Stratford railway station, Victoria

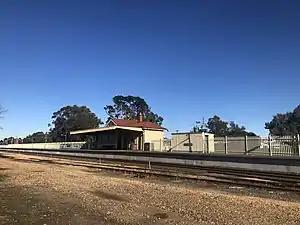
Westbound view of the station building and platform, June 2021

Stratford railway station is a regional railway station on the Gippsland line, part of the Victorian railway network. It serves the town of Stratford, in Victoria, Australia, and opened on 8 November 1887. It was closed in August 1993 and reopened on 3 May 2004.